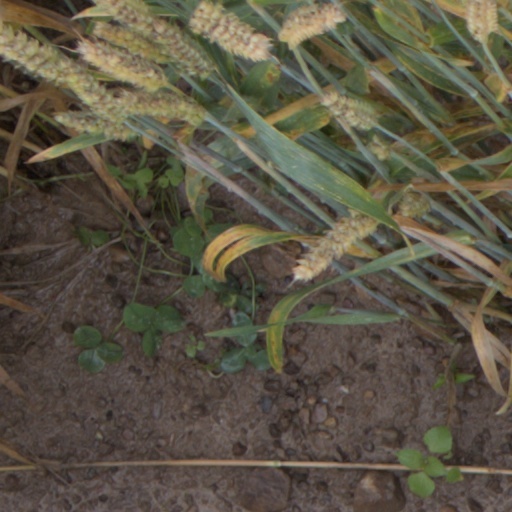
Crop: wheat